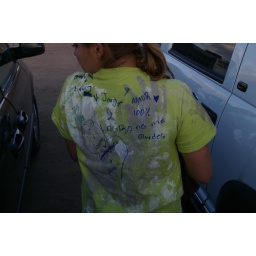
Site 14 outside Tecate Mexico building a house by the TKA students.